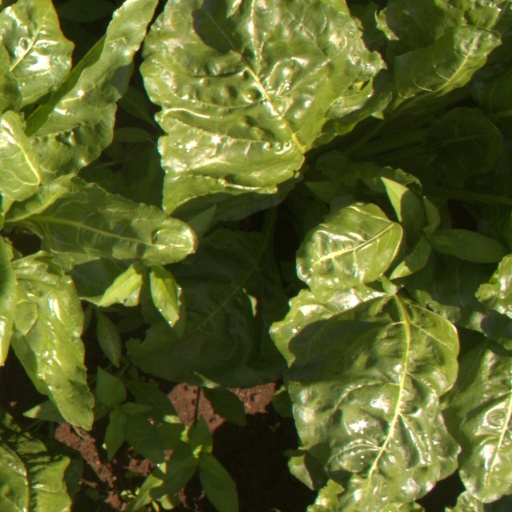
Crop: sugar beet